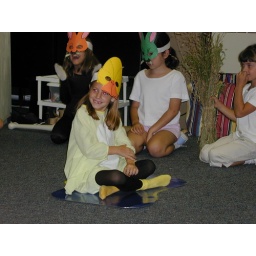
Abby as duck in little red hen